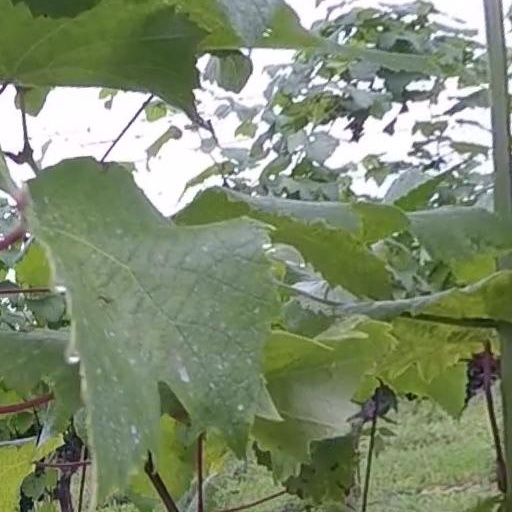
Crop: grape